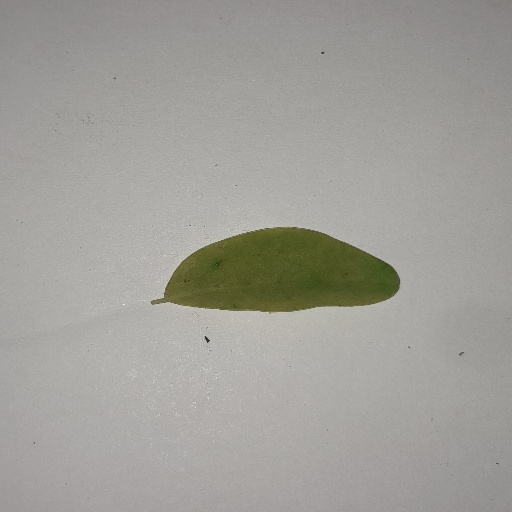
Species: Sojina
Leaf condition: Yellow Leaf